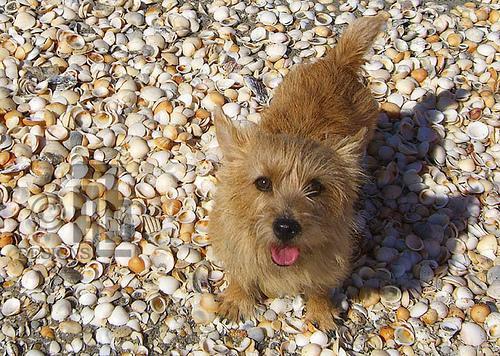
Norwich_terrier